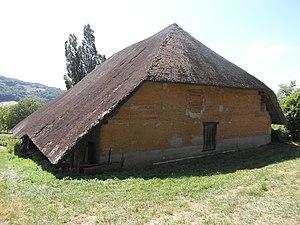
Grange de Louisias à Charavines
Cet article recense les monuments historiques de l'Isère, en France.
La grange de Louisias est une grange située à Charavines, en Isère, dans la région Auvergne-Rhône-Alpes, en France.
Charavines est une commune française située dans le département de l'Isère en région Auvergne-Rhône-Alpes et, autrefois rattachée à la province du Dauphiné.